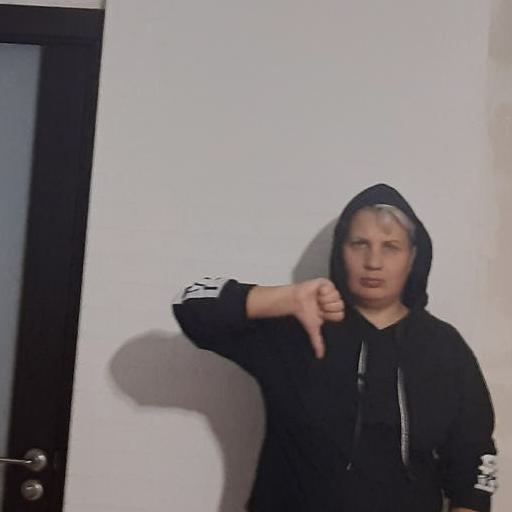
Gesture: dislike